The Great Friendship

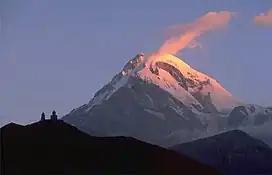
Mount Kazbek

The Lezgin Murtaz and the Cossack girl Galina are in love with each other. In the context of the historic rivalry between the Cossacks and the mountain folk of the Caucasus, this has some echo of the story of "Romeo and Juliet". A Bolshevik commissar (Ordzhonikidze) visits to persuade the local population to support the Revolution. Murtaz is on the Bolshevik side; he dies heroically stopping a bullet aimed at the Commissar by the opera's villain, the White officer Pomazov.